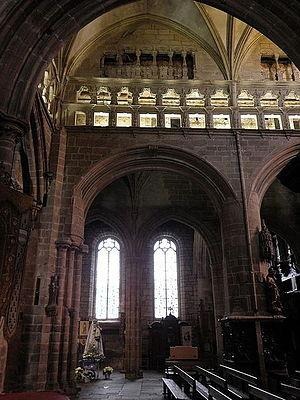
Élévation sud de la nef de la basilique Notre-Dame de Bon-Secours de Guingamp (22). This building is indexed in the Base Mérimée, a database of architectural heritage maintained by the French Ministry of Culture,
La basilique Notre-Dame de Bon-Secours se situe au cœur de la cité historique de Guingamp, en Bretagne.